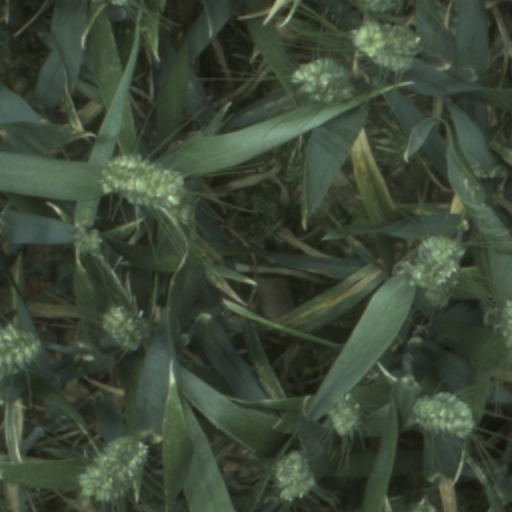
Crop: wheat